Meerut

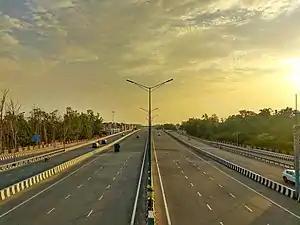
Delhi–Meerut Expressway

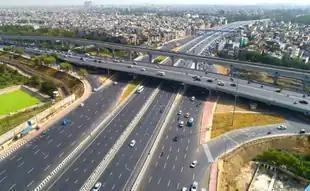
Delhi Meerut Expressway

Meerut is well-connected by road to major cities like Delhi, Noida, Faridabad, Ghaziabad, Haridwar, Bulandshahr, etc. A large number of people commute to Delhi, Noida, Greater Noida, and Ghaziabad every day for work.